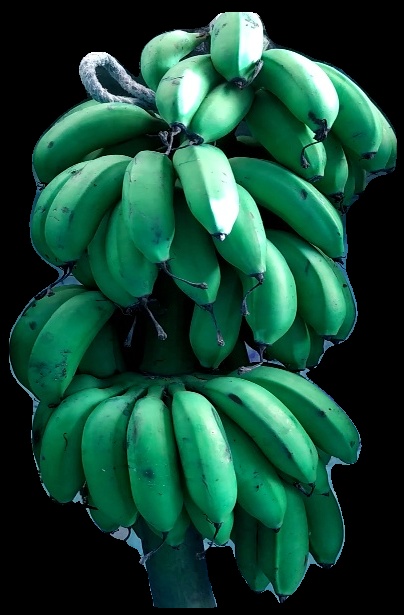
Variety: rasbale
Grade: grade2